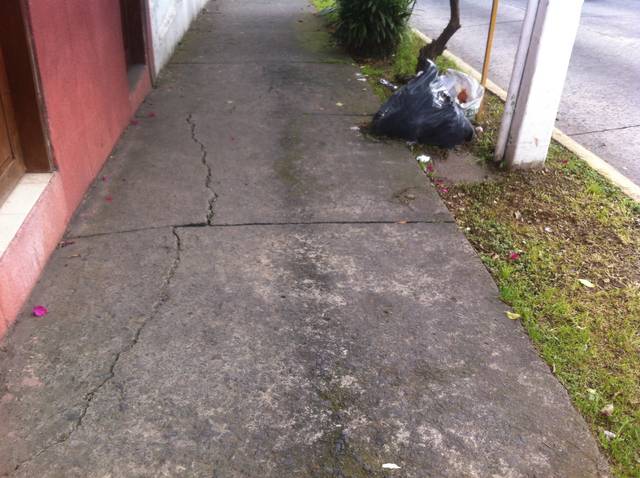
Region: Mexico
Coordinates: 19.536, -96.918